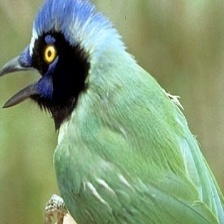
Species: GREEN JAY
Scientific name: CYANOCORAX YNCAS
ImageNet parent category: jay